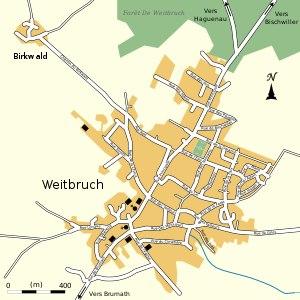
Weitbruch est une commune française située dans le département du Bas-Rhin, en région Grand Est.